St. Peter's flood

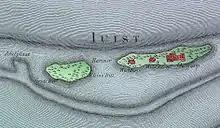
Map of Juist island drawn in 1805 by Karl Ludwig von Lecoq. The 'Hammer' channel indicates the separation of the old island.

St. Peter's flood (Dutch: "Sint-Pietersvloed", German: "Petriflut") refers to two separate storm tides that struck the coasts of Netherlands and Northern Germany in 1651. During the first storm tide, on 22 February, the East Frisian island of Juist was split in two. During the second disaster, on 4–5 March, the city of Amsterdam was flooded.